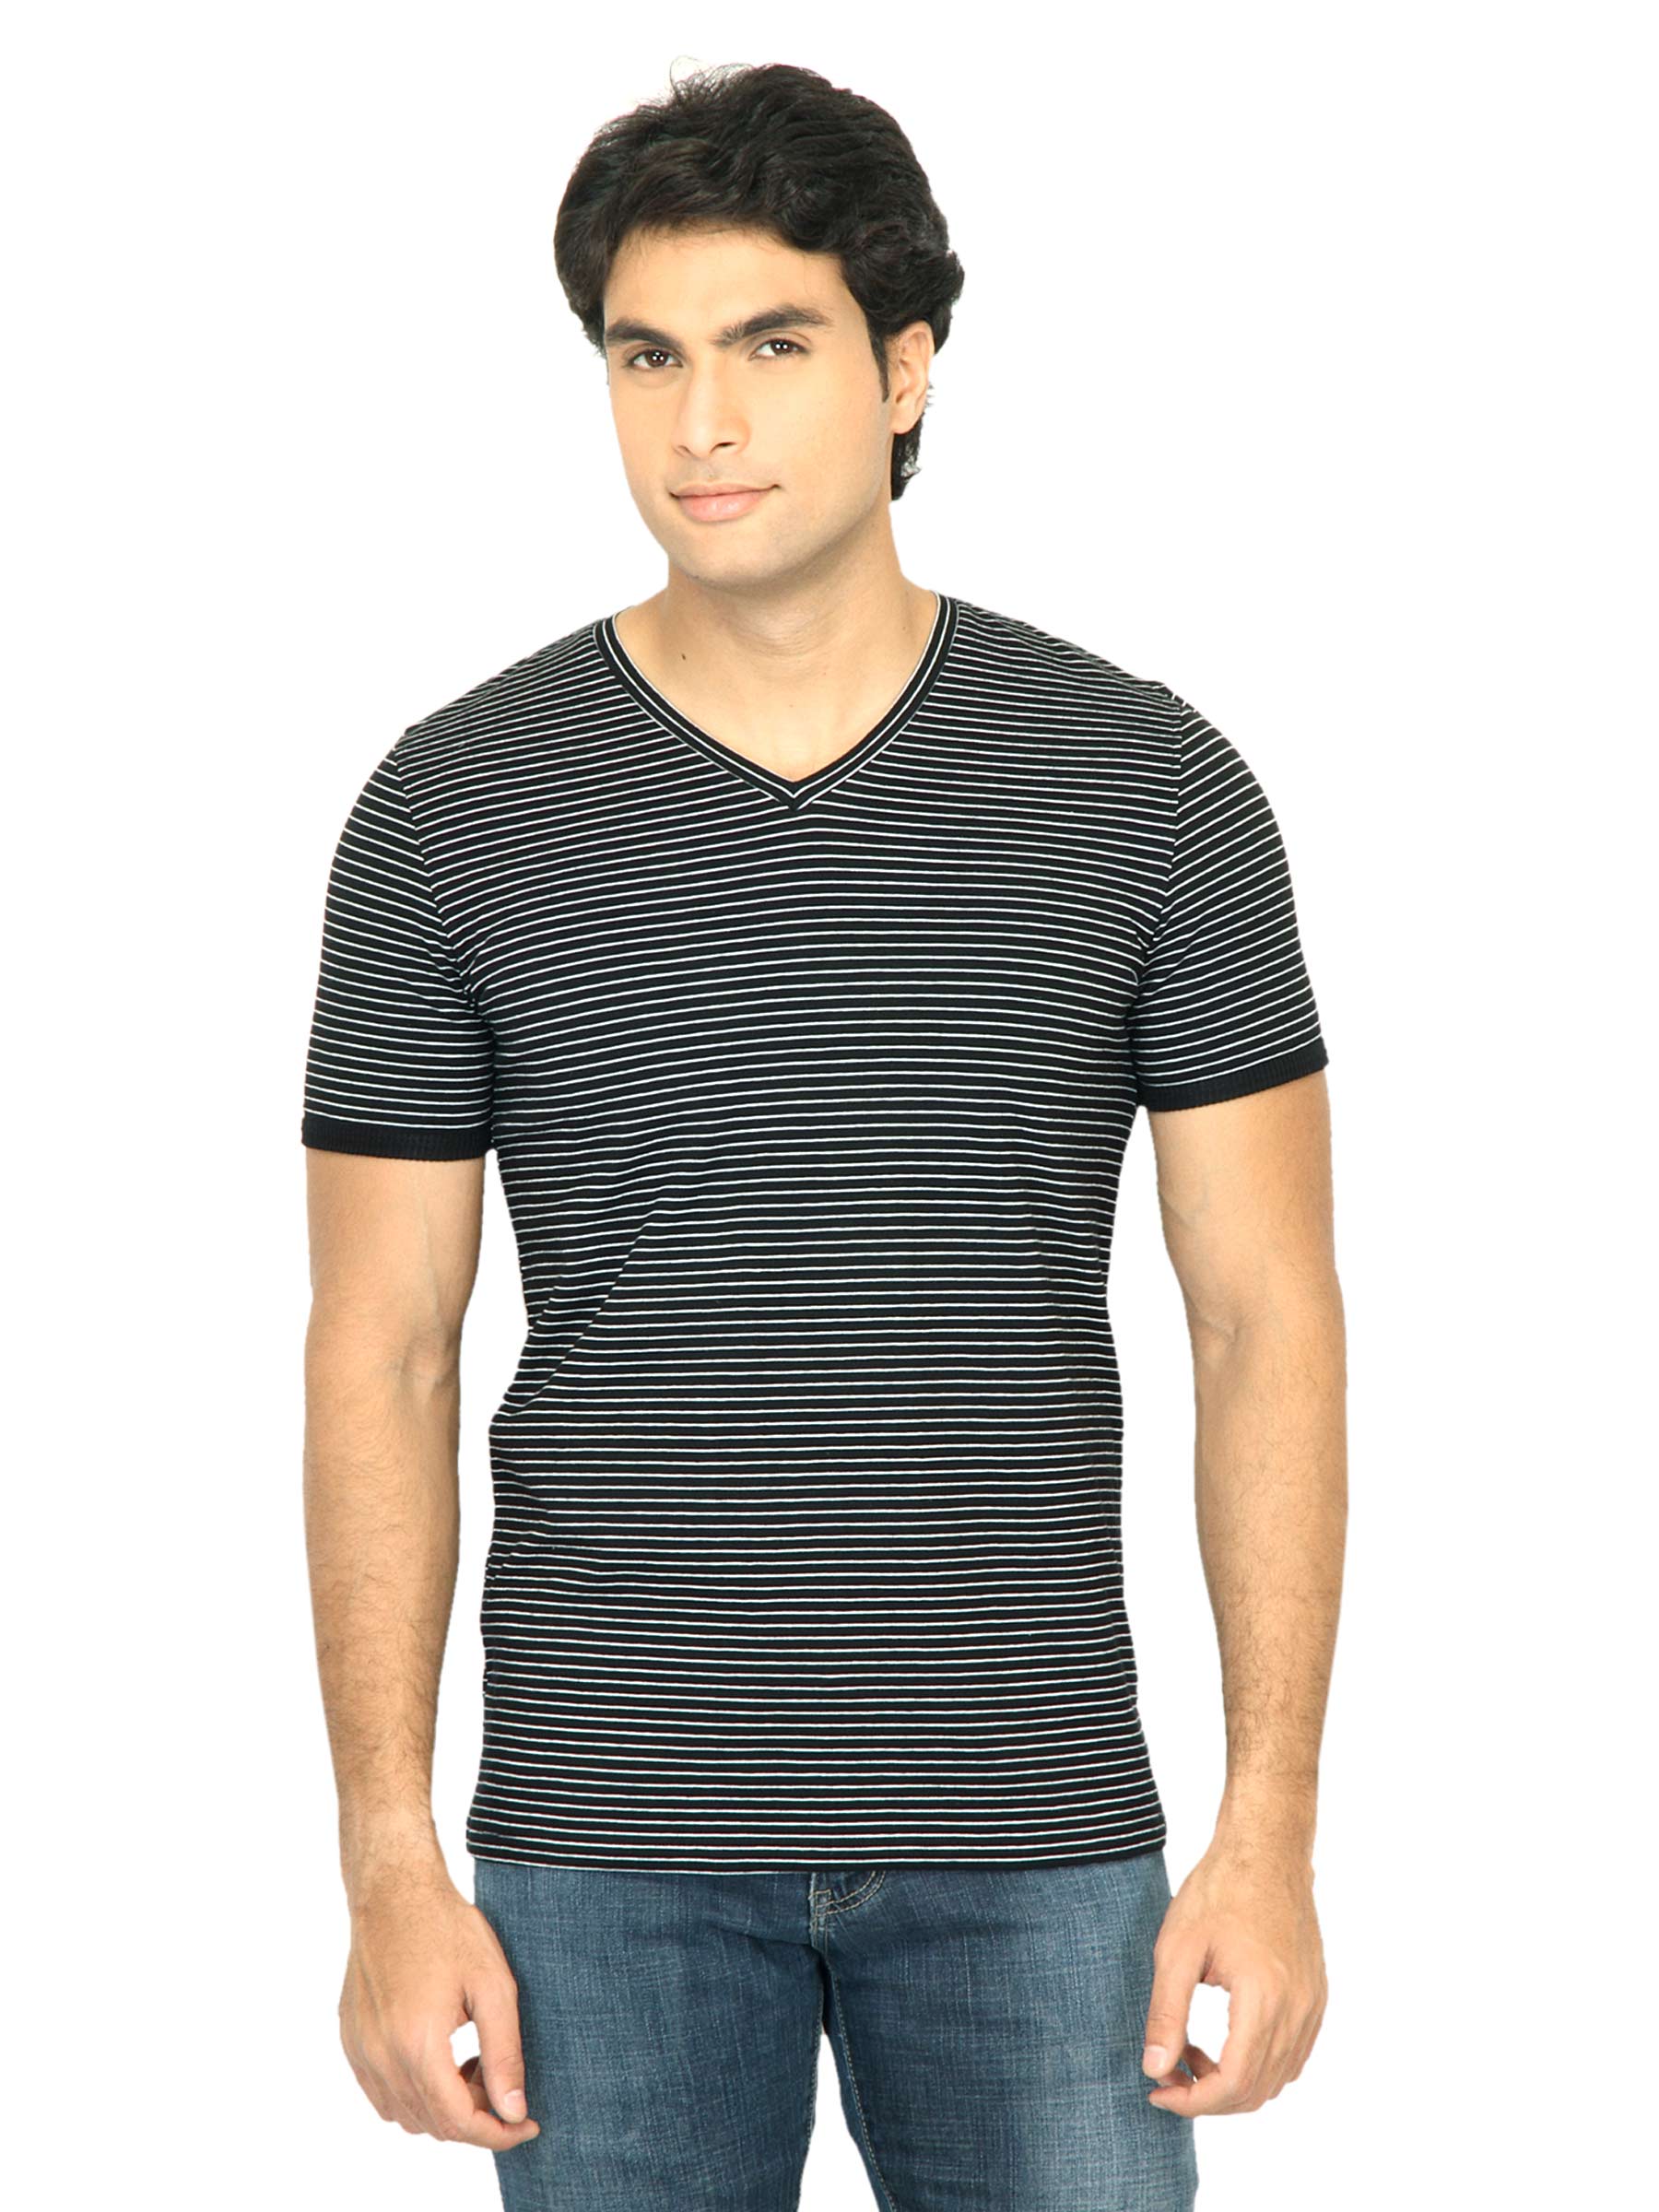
United Colors of Benetton Men Stripes Black Tshirt
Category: Apparel / Topwear / Tshirts
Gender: Men
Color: Black
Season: Summer 2011
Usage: Casual